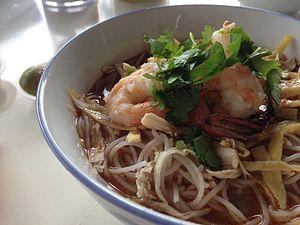
La cuisine malaisienne est issue de la fusion d'influences locales, indiennes, javanaises et chinoises pour l'essentiel, mais auxquelles s'ajoutent des influences de groupes ethniques locaux de Sabah et Sarawak, des Orang Asli comme des Peranakan. Sans oublier l'influence des expatriés et l'apport des migrations antérieures et de l'apport colonial, qui amènent à la cuisine malaise des touches britanniques, portugaises, hollandaises ou thaïes.
La laksa est une soupe asiatique de nouilles épicées, principalement consommée en Malaisie, en Indonésie et à Singapour. C'est une soupe riche et complète à base de lait de coco, de nouilles, de crevettes, de poisson ou de viande, parfumée de pâte de curry, de piment, de citronnelle et de coriandre.